VLT Survey Telescope

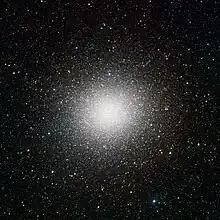
Globular star cluster Omega Centauri as seen by the VST.

The primary function of the VST is to support the Very Large Telescope by providing surveys – both extensive, multi-colour imaging surveys and more specific searches for rare astronomical objects. Three started in October 2011 as part of the Public Surveys Project, and they are anticipated to take five years to carry out. These are the Kilo-Degree Survey (KiDS), VST ATLAS and the VST Photometric Hα Survey of the Southern Galactic Plane (VPHAS+). They focus on a wide range of astronomical issues from searching for highly energetic quasars to understanding the nature of dark energy. More information about the surveys can be found on the ESO - The VST Surveys website.